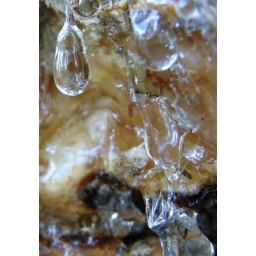
A length of chain had become embedded in the pine tree so I chiseled it out.